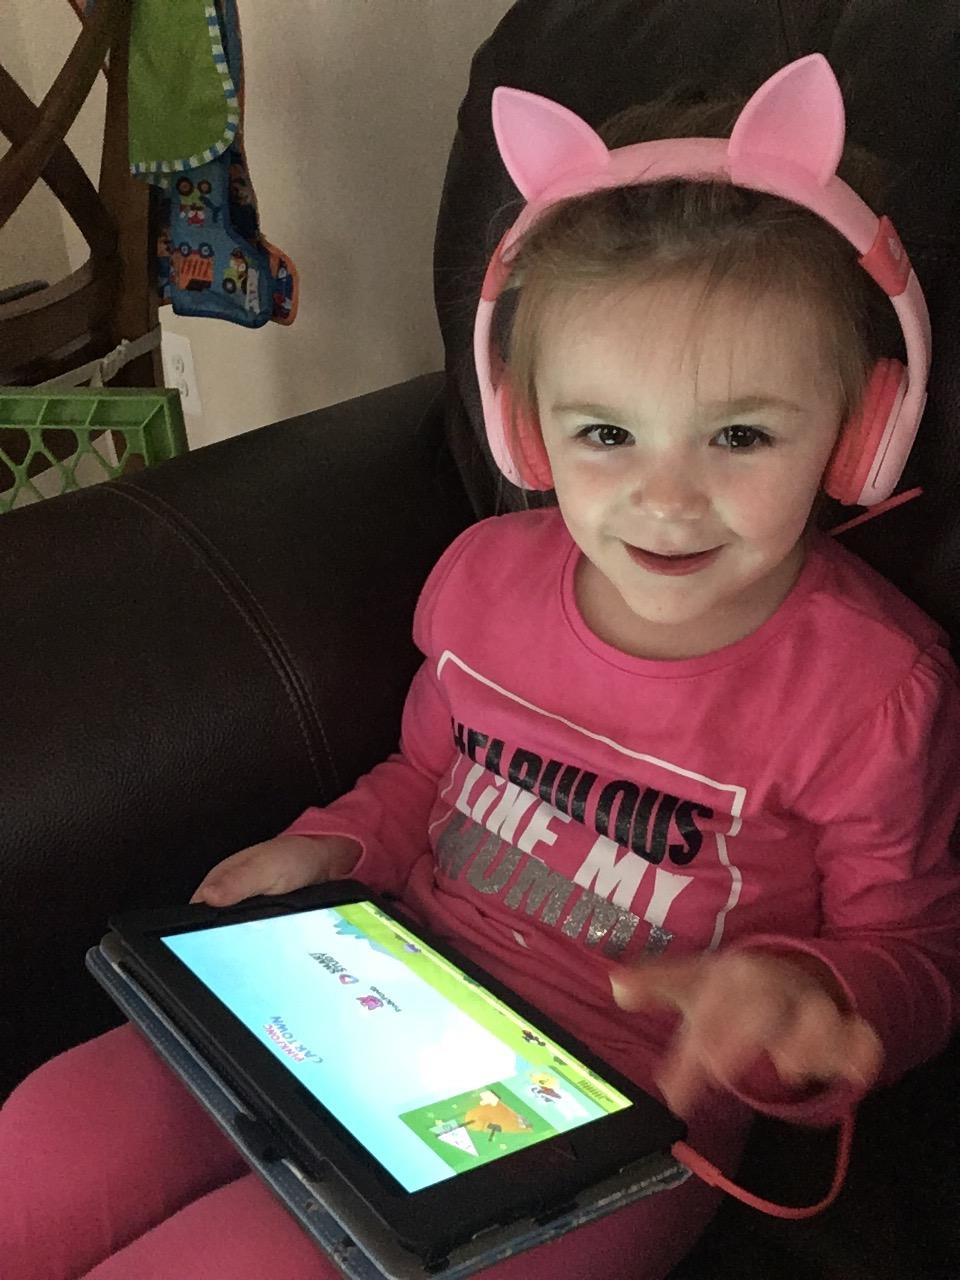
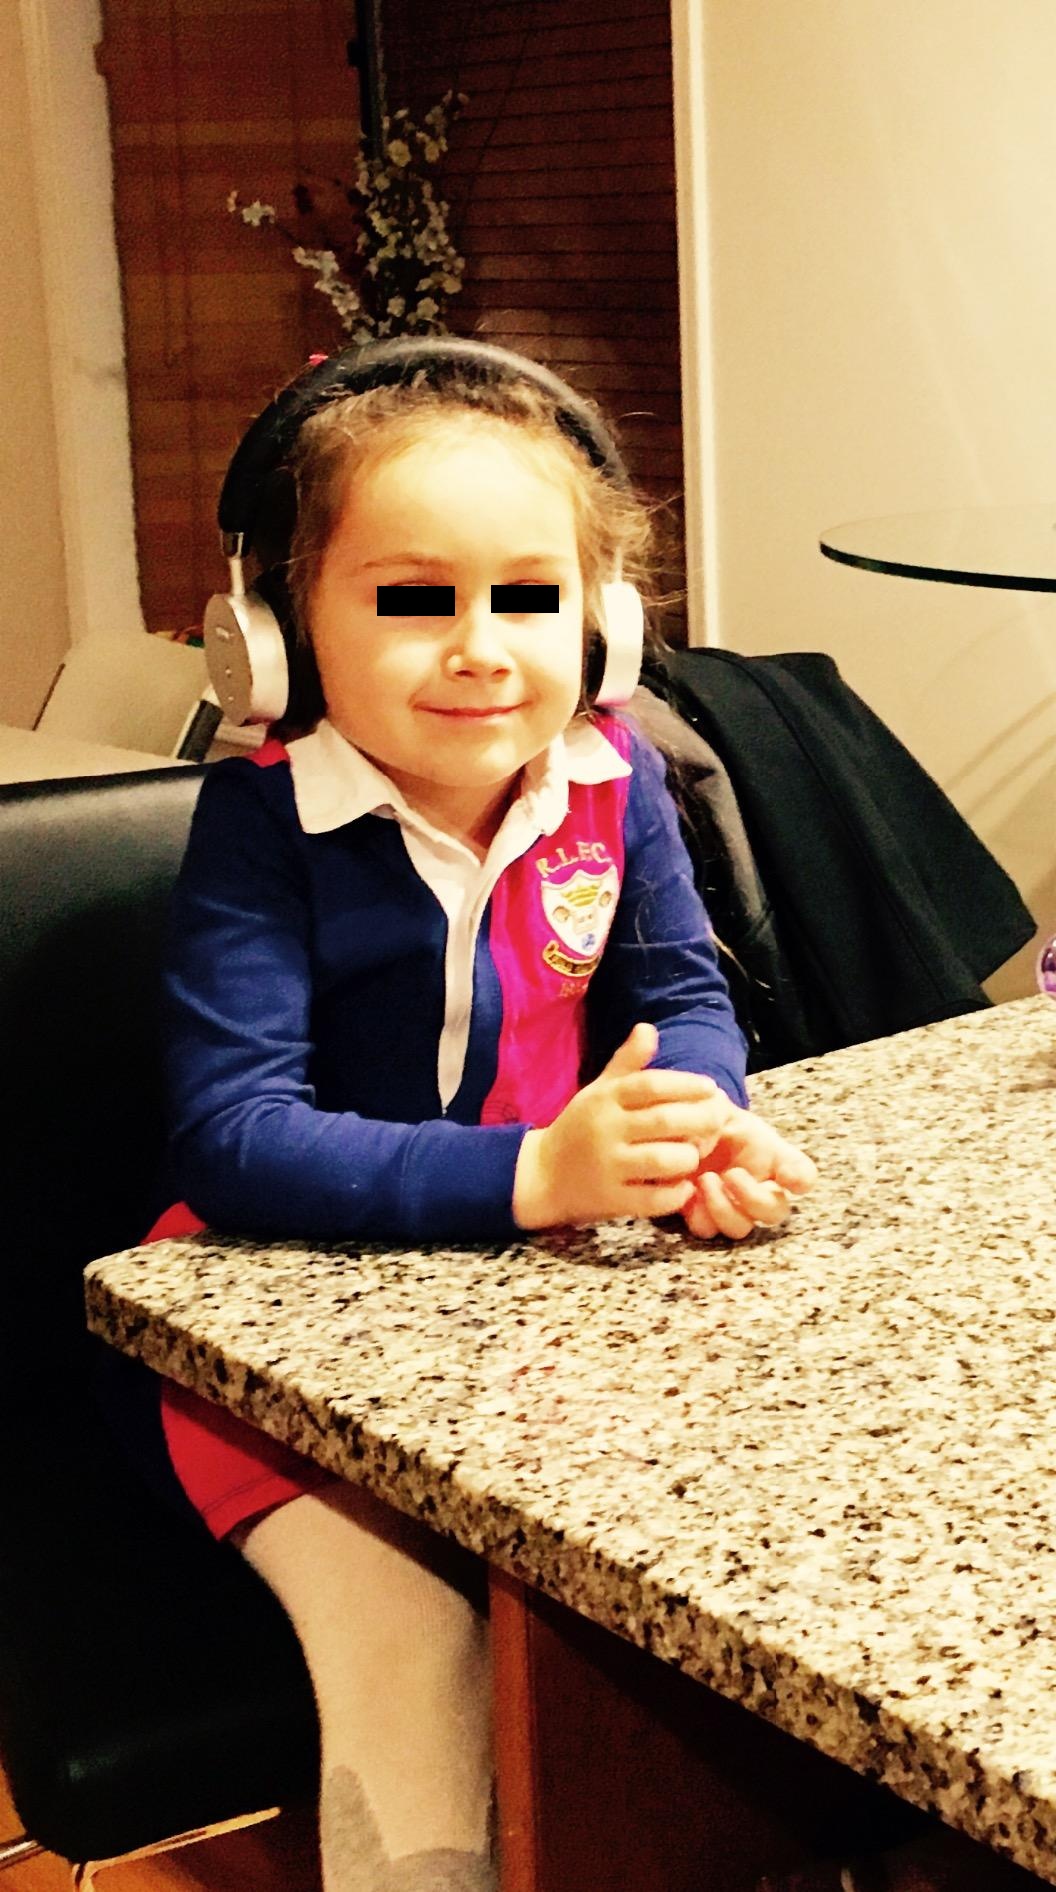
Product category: headphones
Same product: no